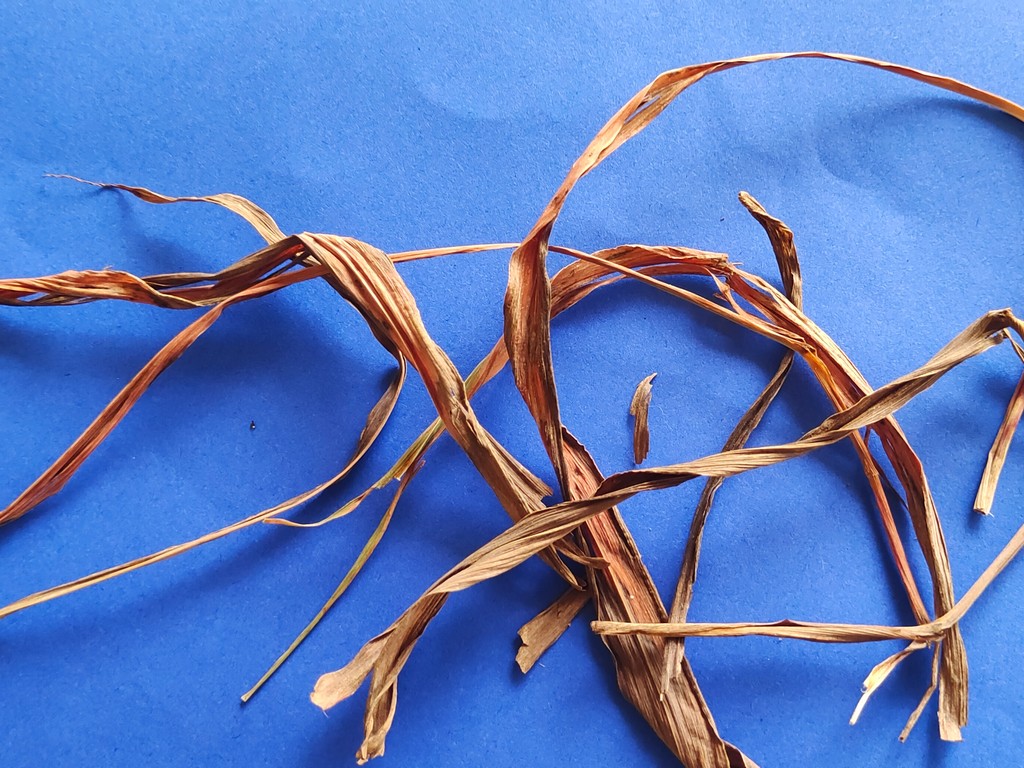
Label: Dried